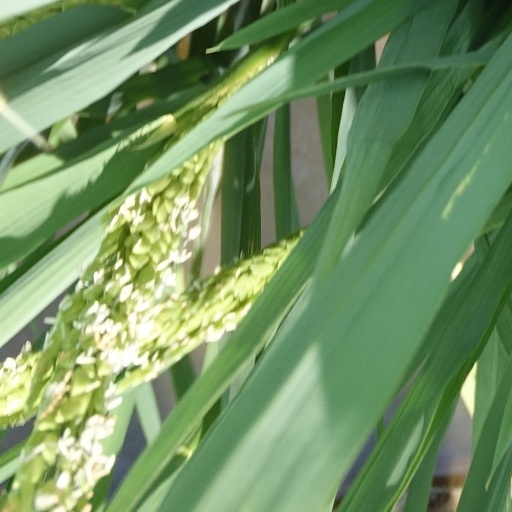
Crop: rice